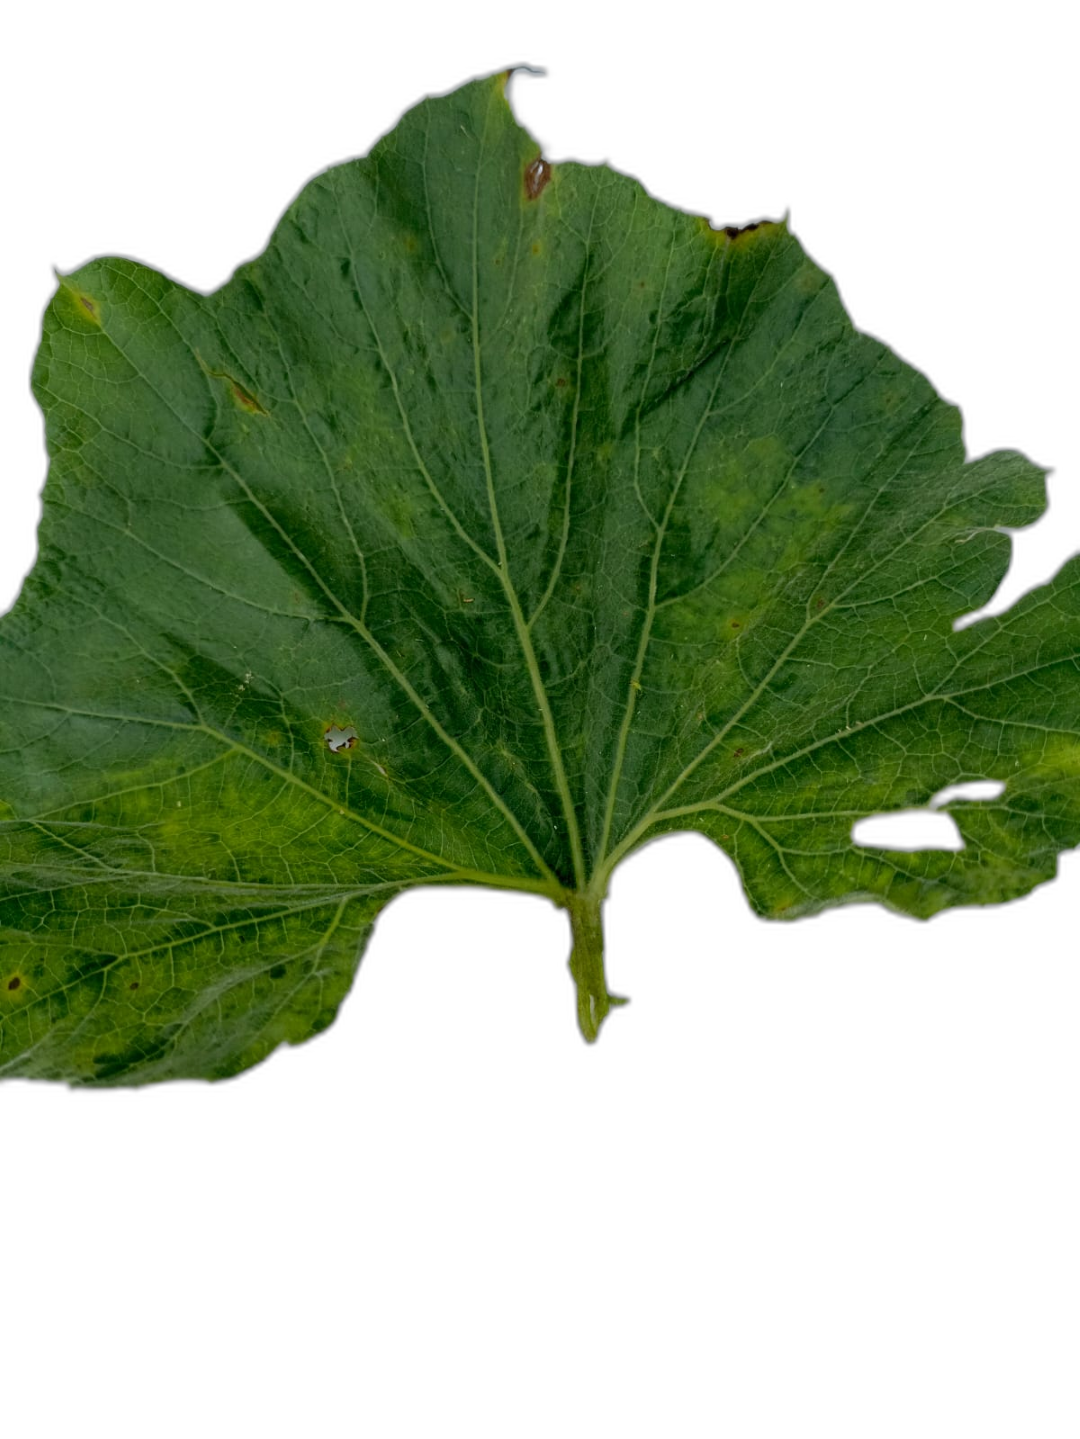
Crop: Bottle Gourd
Label: Mosaic_Virus